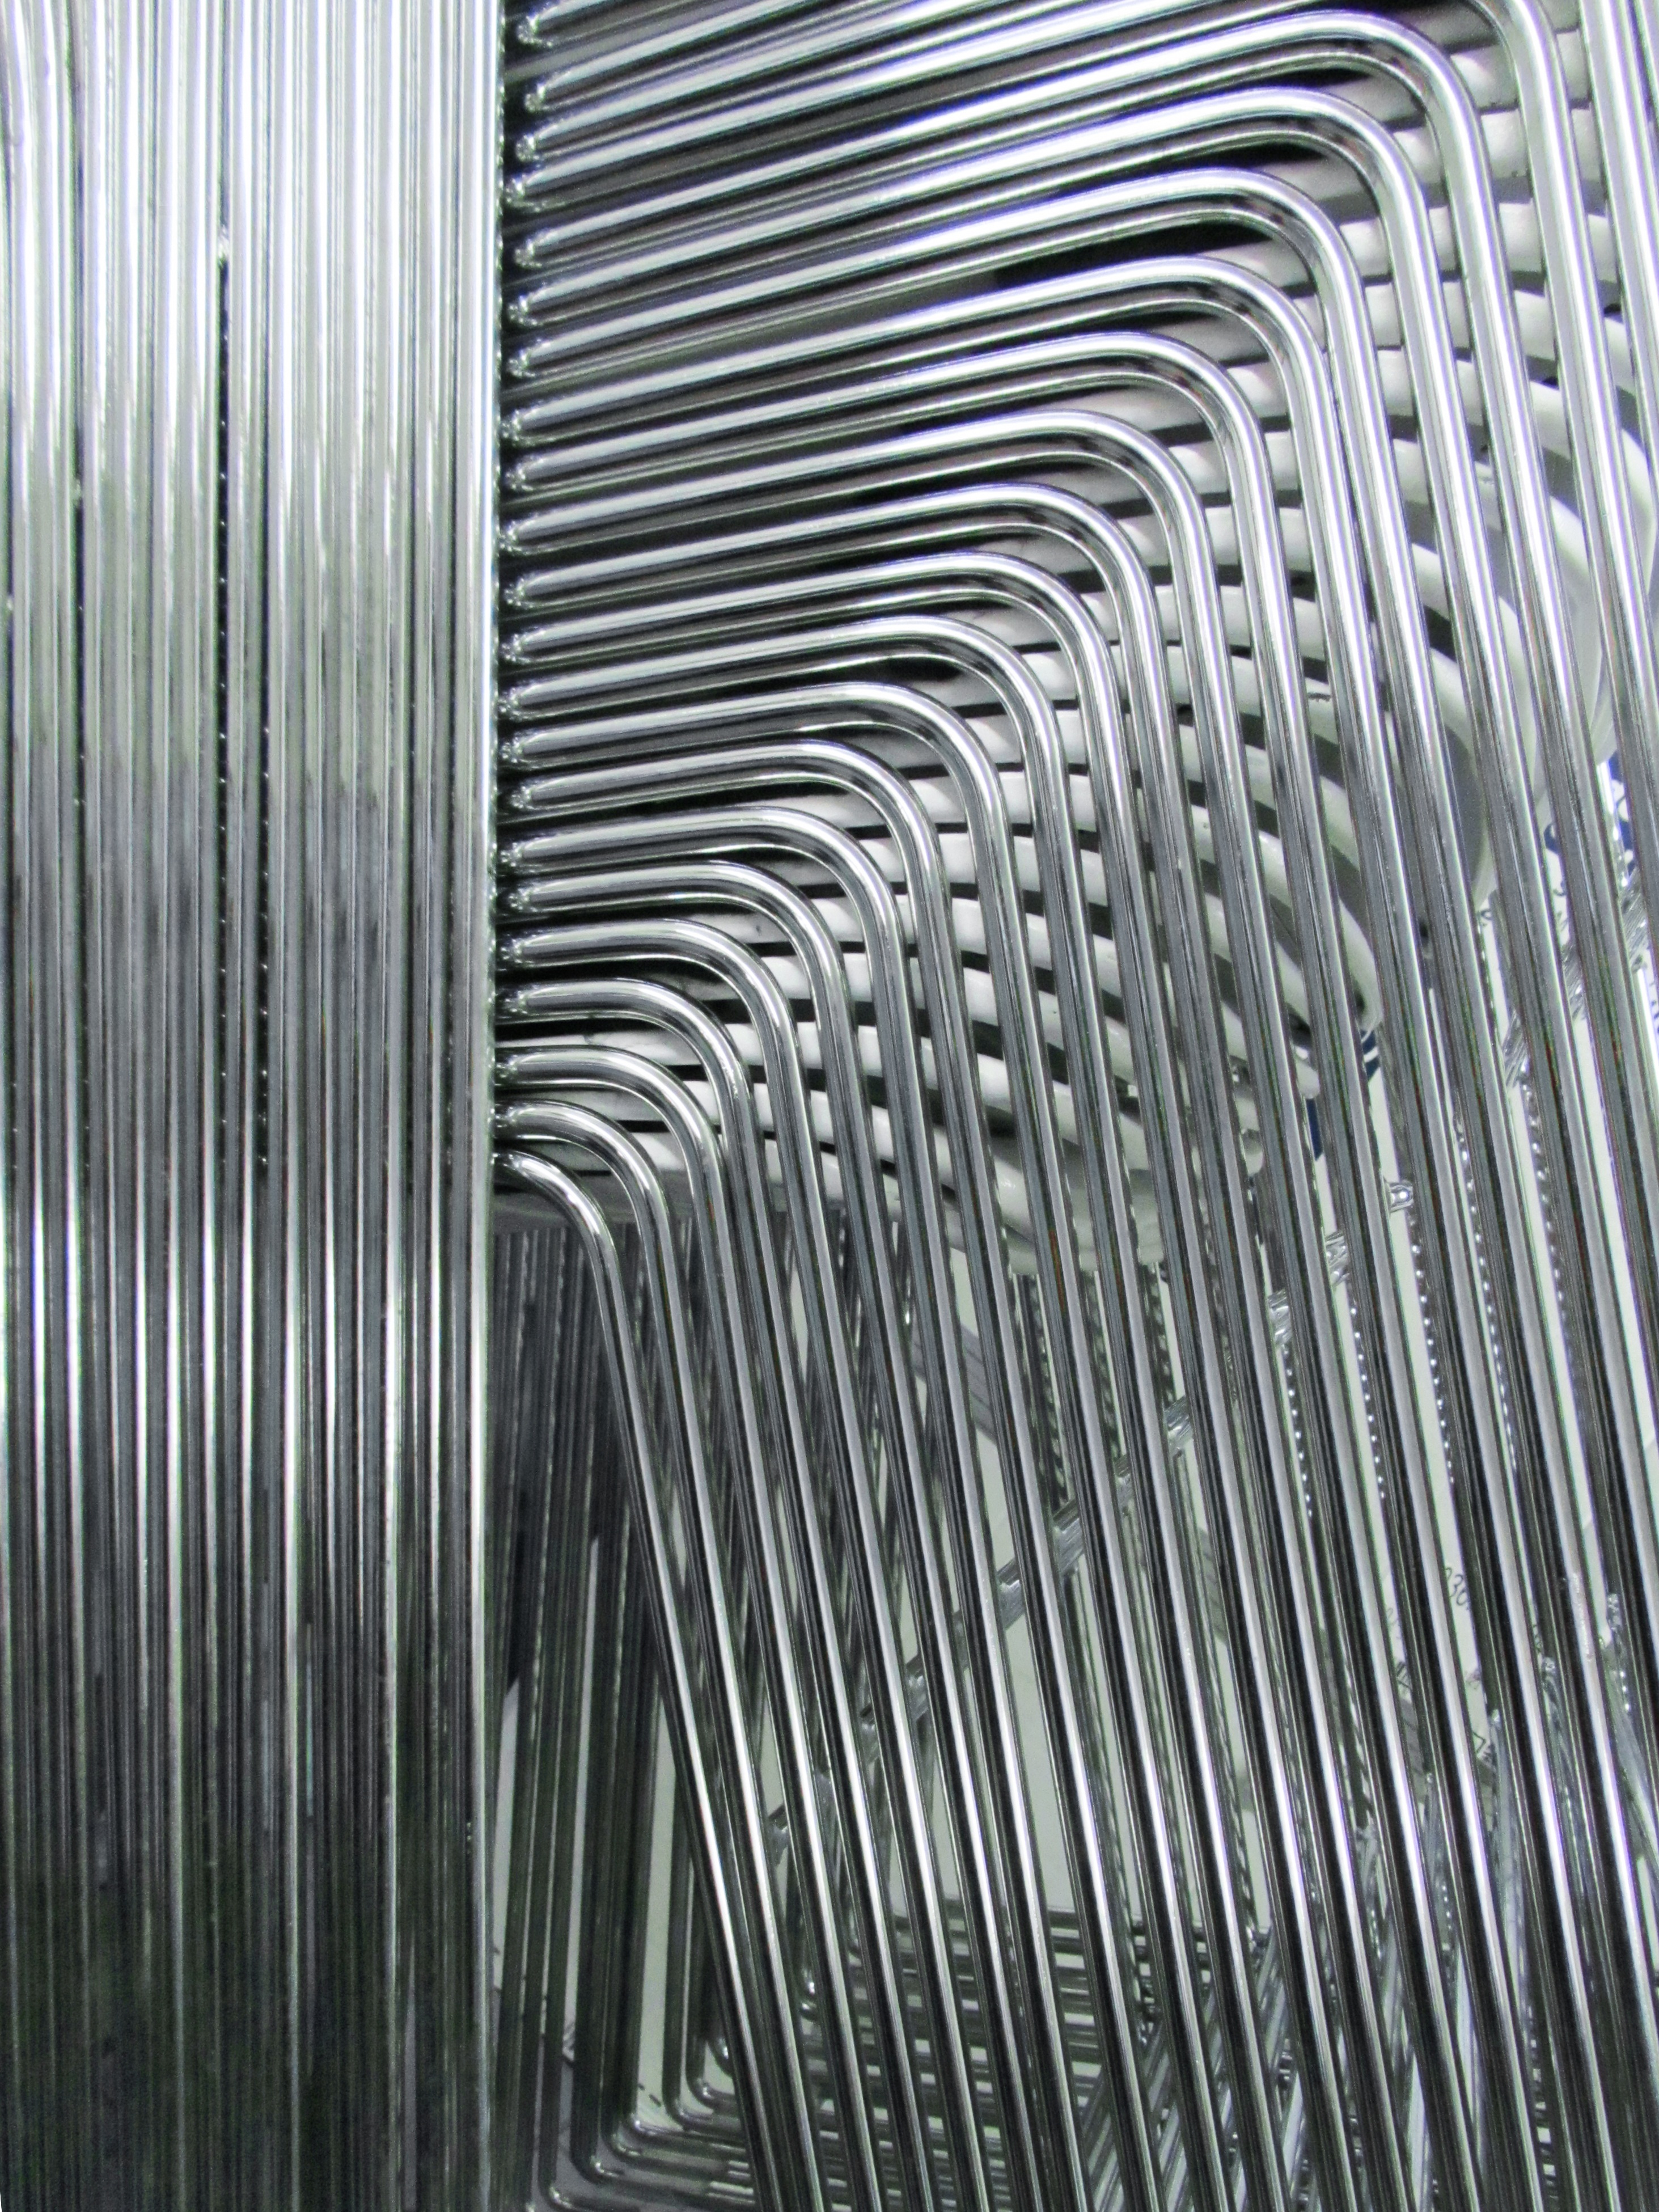
abstract, chair, pattern, line, metal, material, interior design, design, silver, mesh, window covering, outdoor structure, stacked chairs